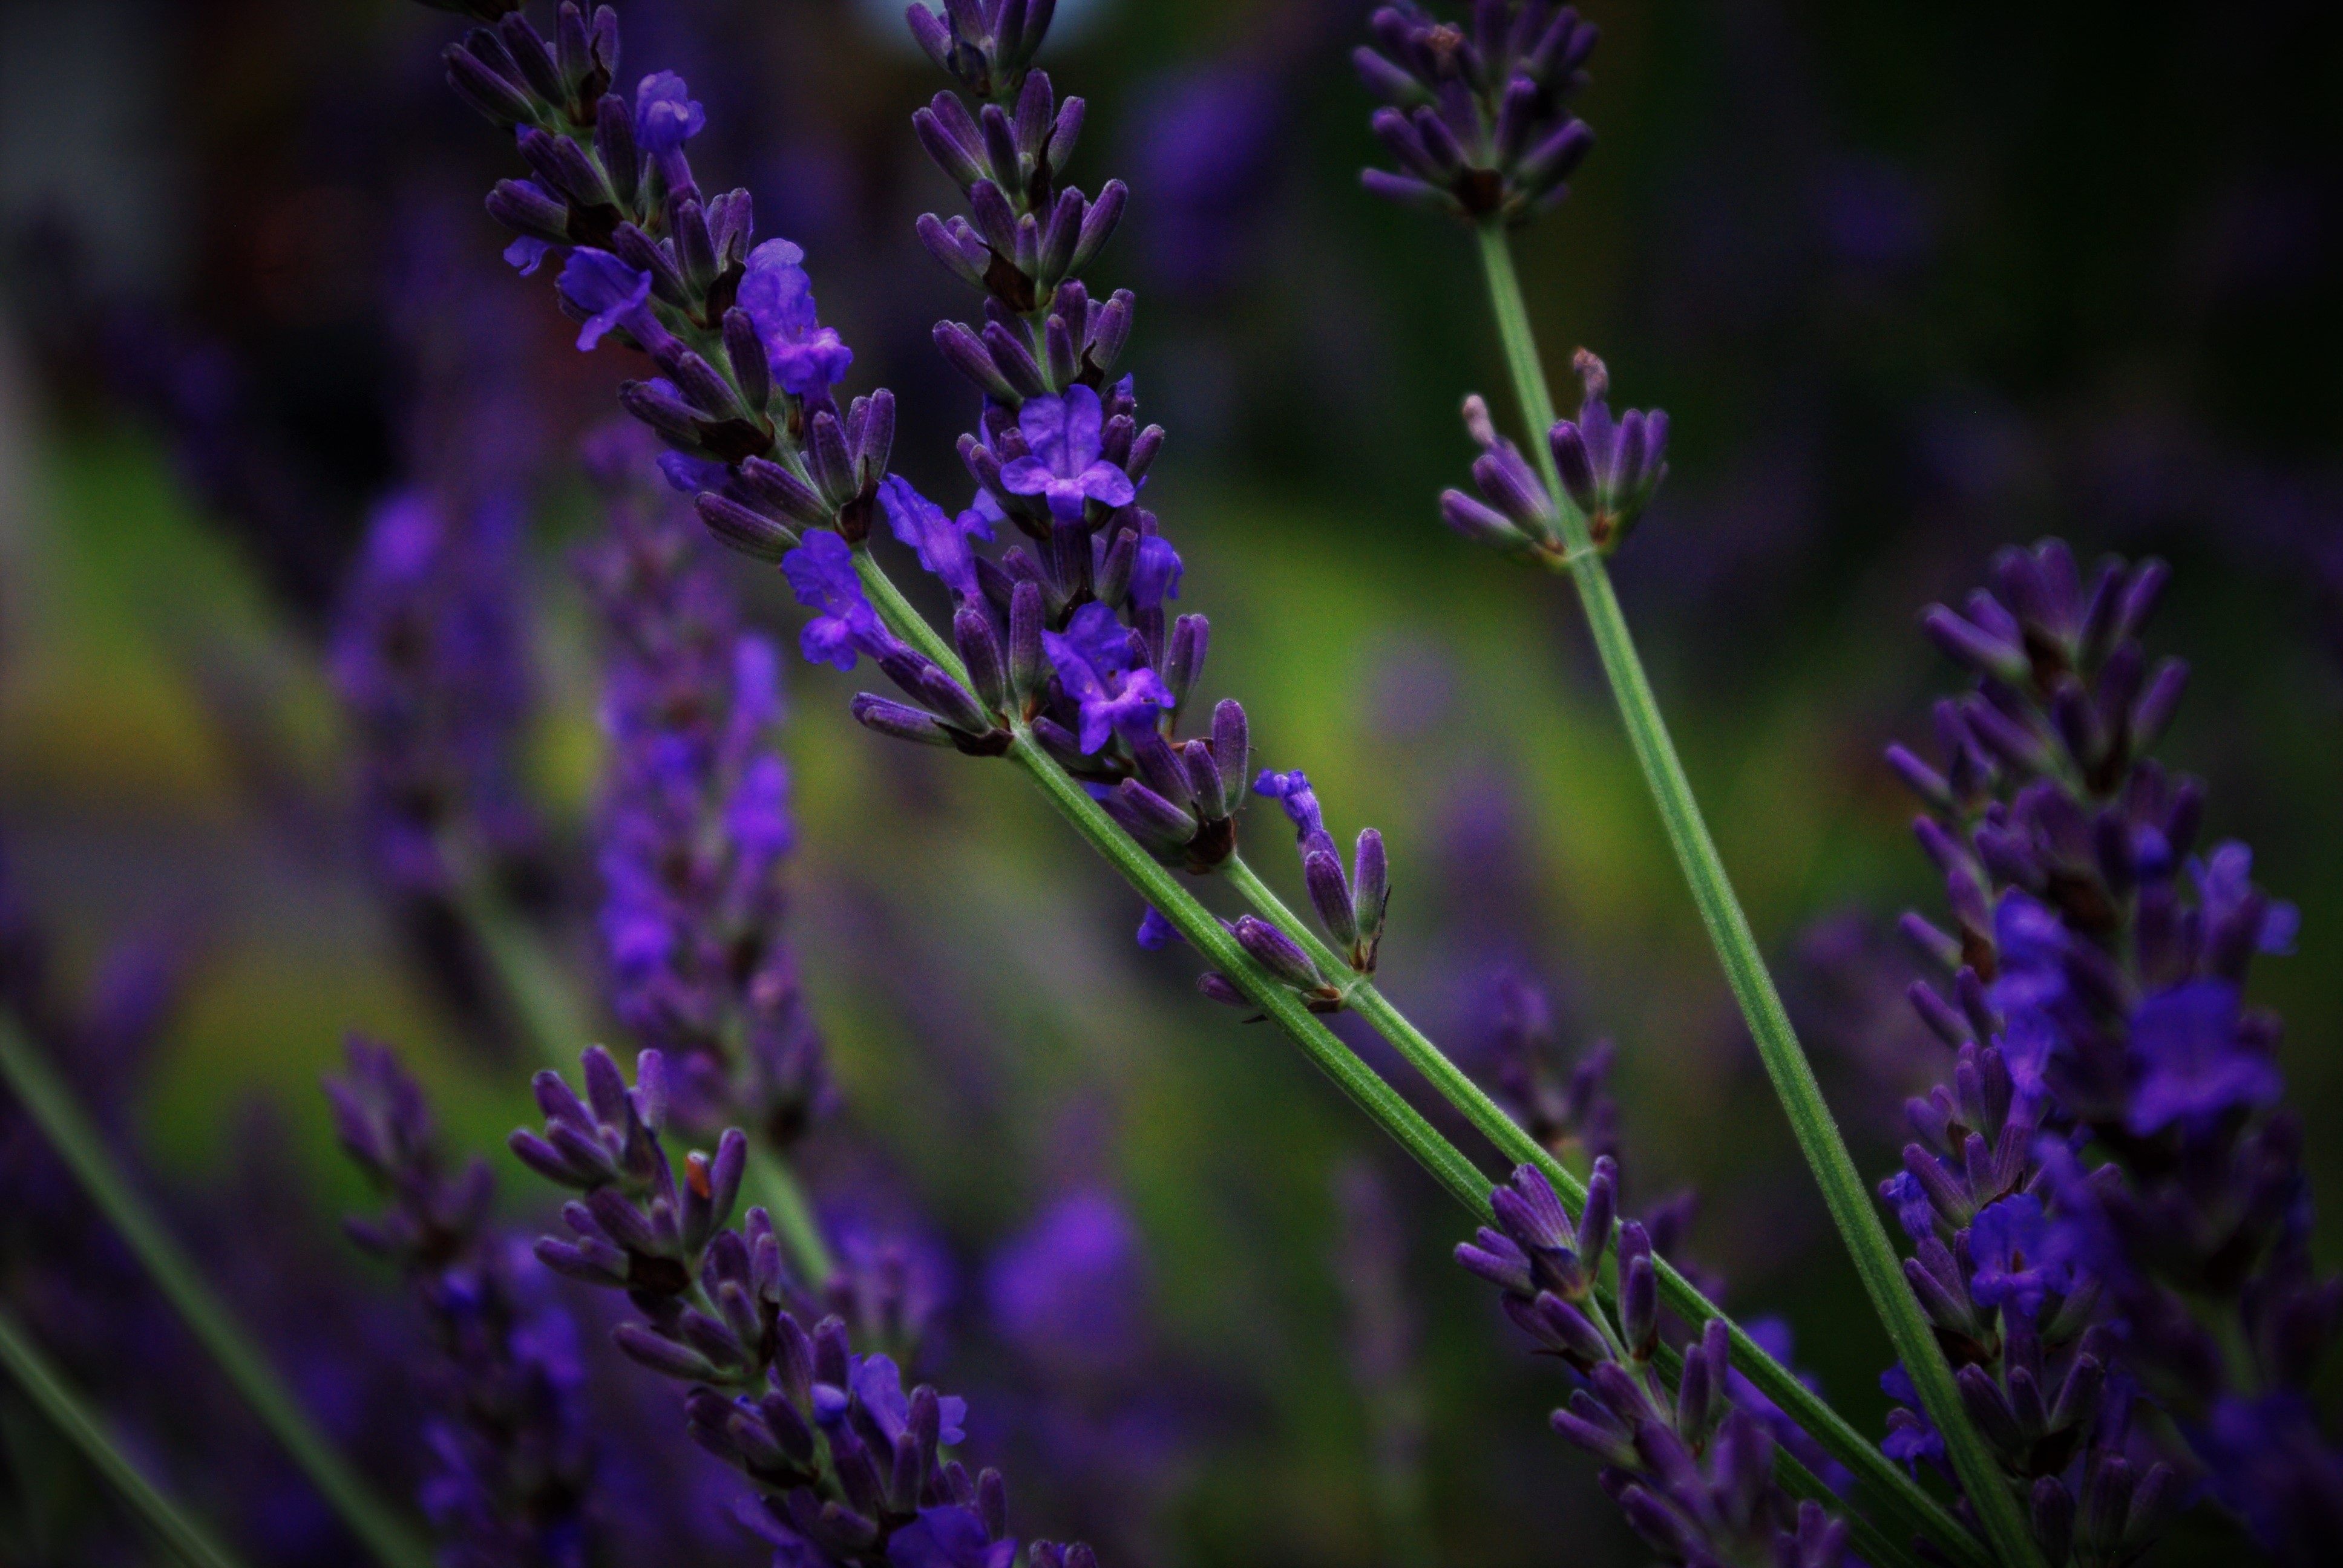
nature, blossom, plant, prairie, flower, purple, bloom, summer, spice, herb, garden, close, flora, lavender, mint, wildflower, violet, smell, fragrance, macro photography, garden plant, flowering plant, lavender flowers, scented plant, macro photo, herb garden, lavender bunch, grass family, land plant, english lavender, french lavender